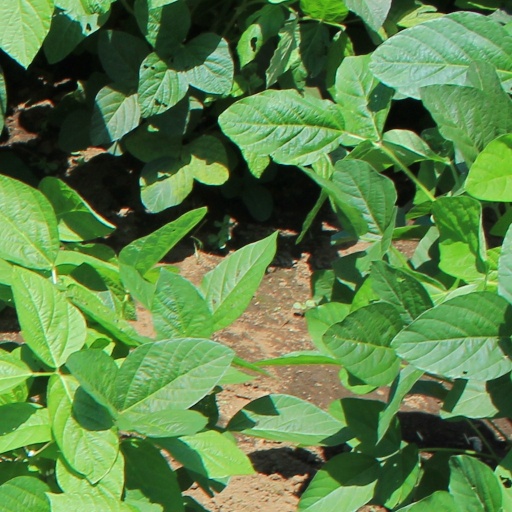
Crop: soybean